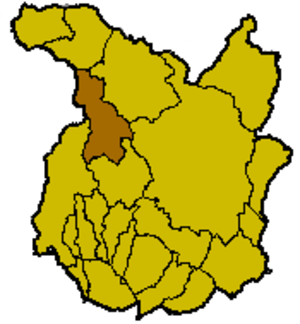
Localisation de la commune de Piteglio à l'intérieur de la province de Pistoia.
Piteglio est une commune italienne de la province de Pistoia dans la région Toscane en Italie.